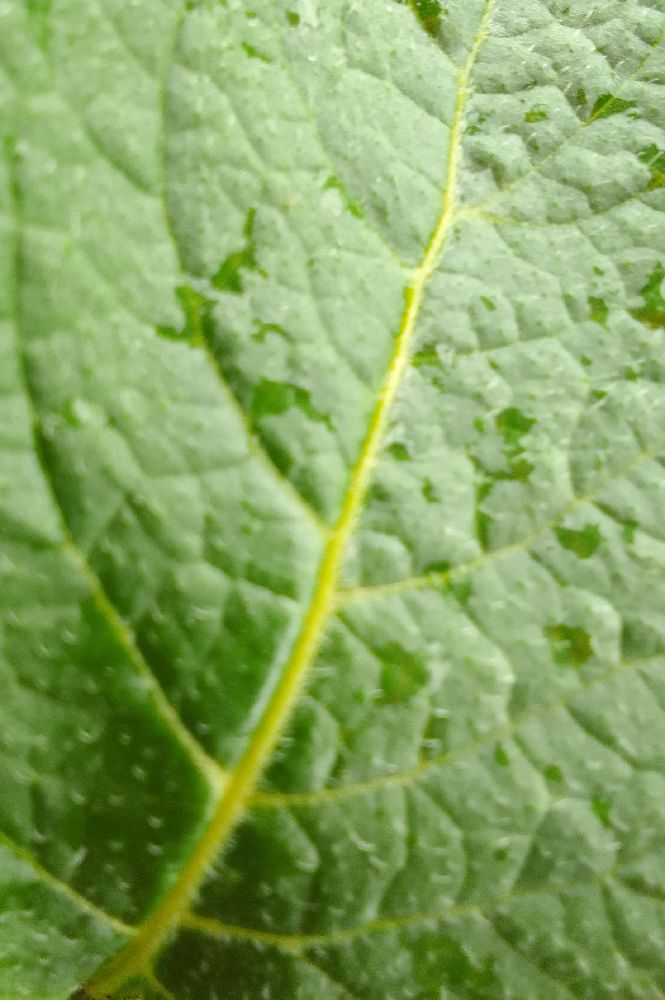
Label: Healthy